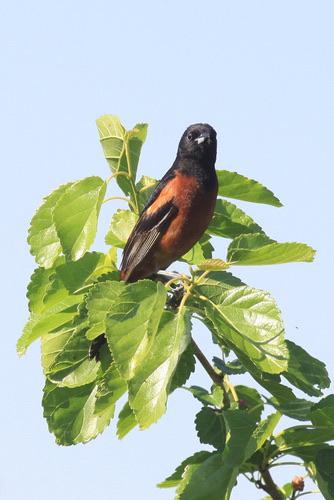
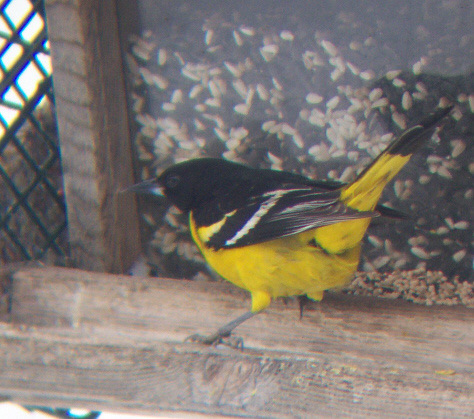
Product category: misc
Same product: yes